United Verde & Pacific Railway

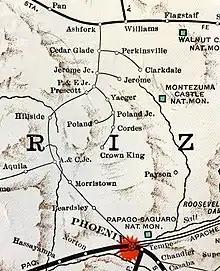
Route in 1930

The United Verde and Pacific Railway was a narrow gauge railroad that operated from 1895 to 1920 in what became Yavapai County in the U.S. state of Arizona. William A. Clark built the line to link his copper mine and smelter in Jerome to an existing branch of the Santa Fe Railway system. Clark eventually replaced the line with three rail lines after building a new smelter and company town in Clarkdale.